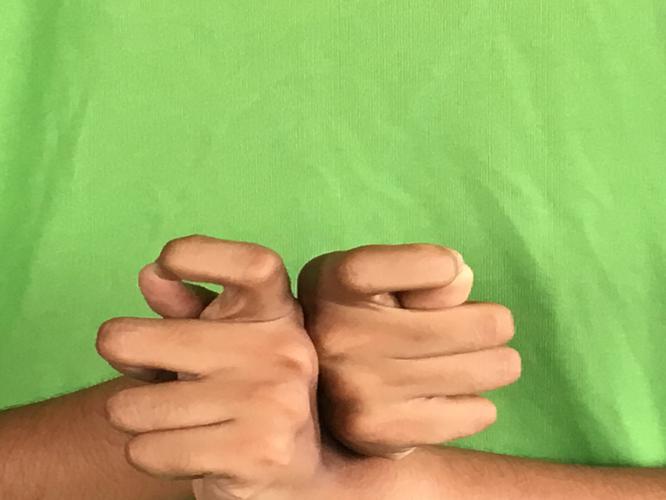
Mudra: Berunda
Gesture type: double_hand